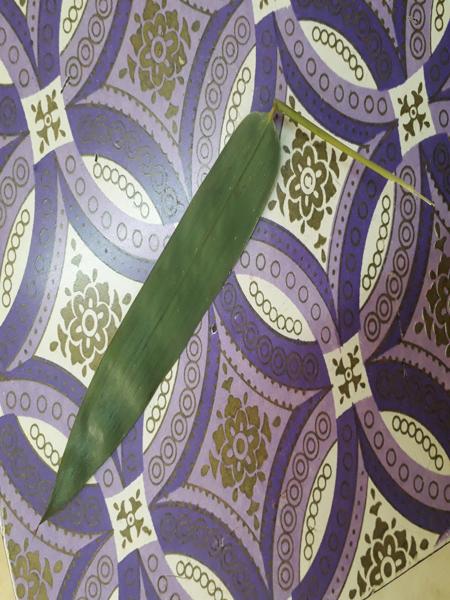
Plant: Bamboo